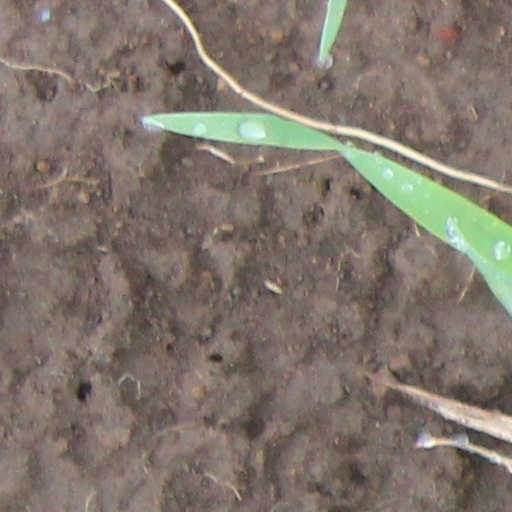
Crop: wheat